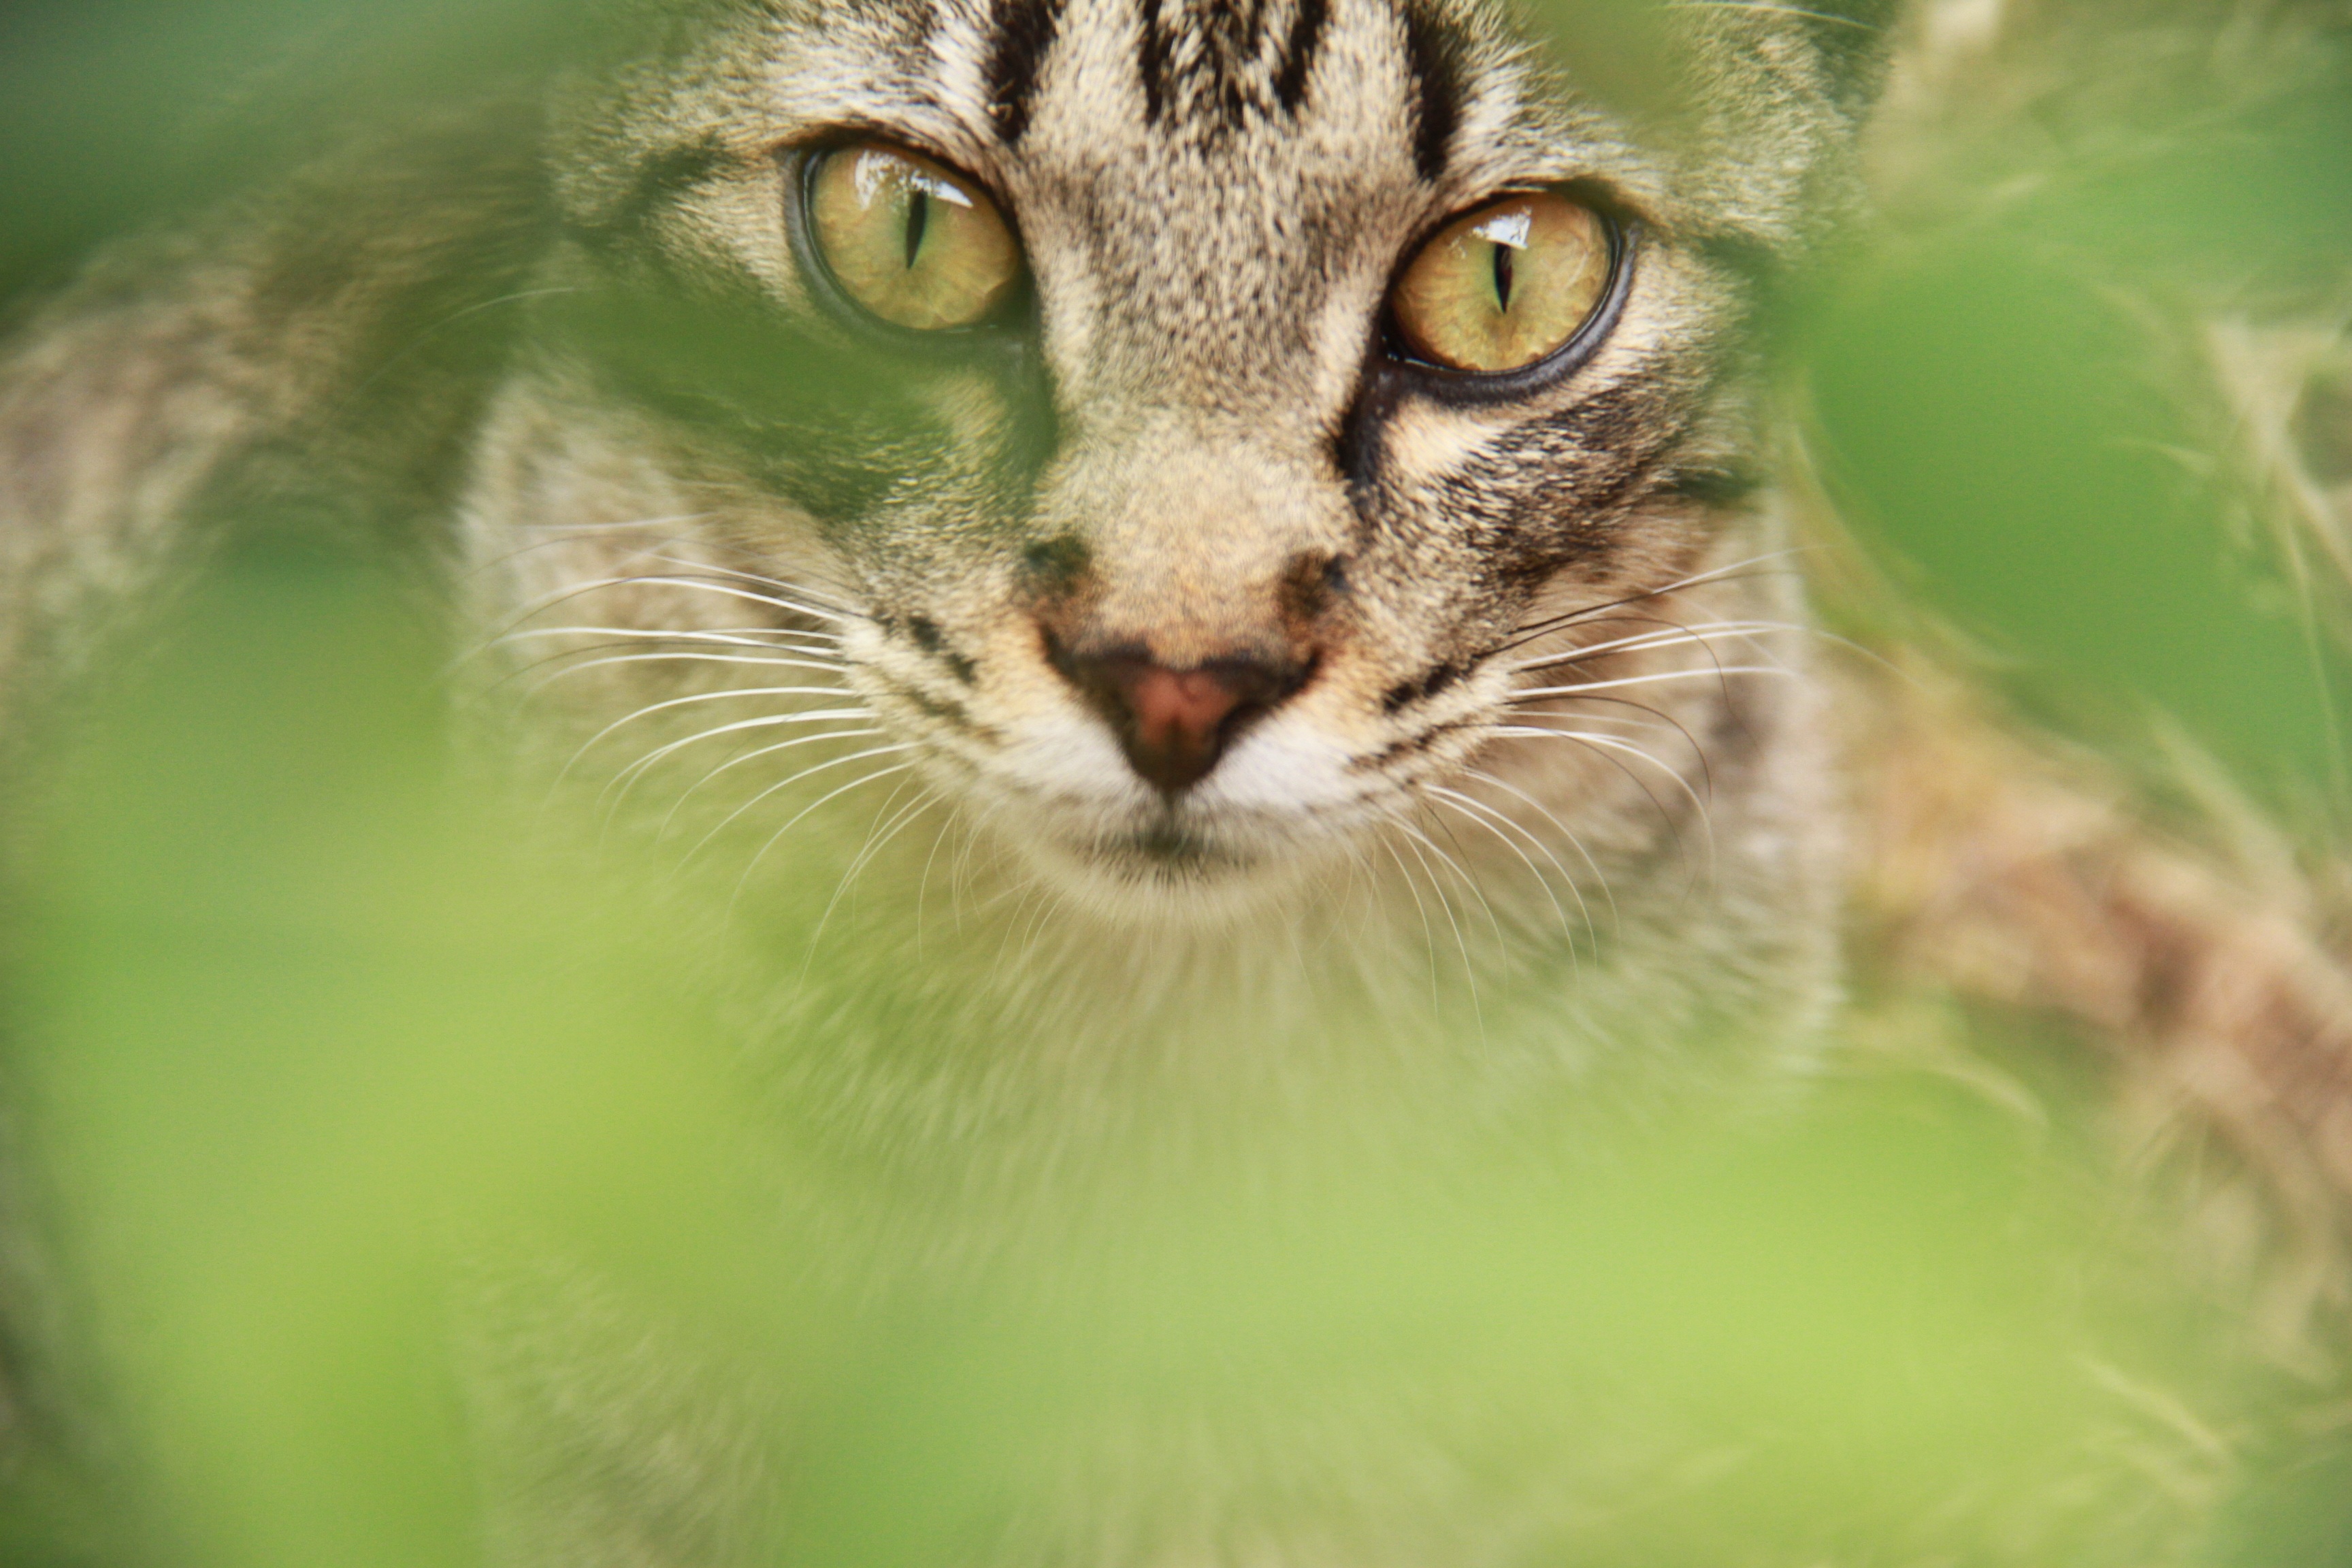
animal, cute, green, kitten, cat, feline, mammal, fauna, close up, whiskers, eye, vertebrate, macro photography, feline look, cat look, wild cat, small to medium sized cats, cat like mammal